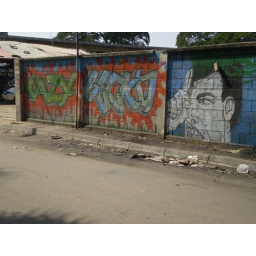
this laneway along the lake in Phnom Penh led to loads of guest houses and restaurants...